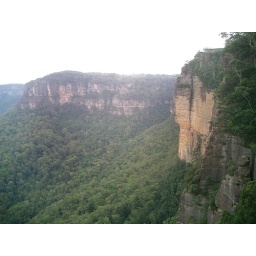
the blue mountains in australia.